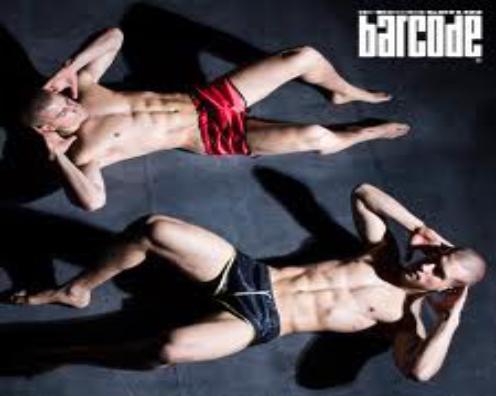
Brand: Barcode Berlin
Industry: Clothes